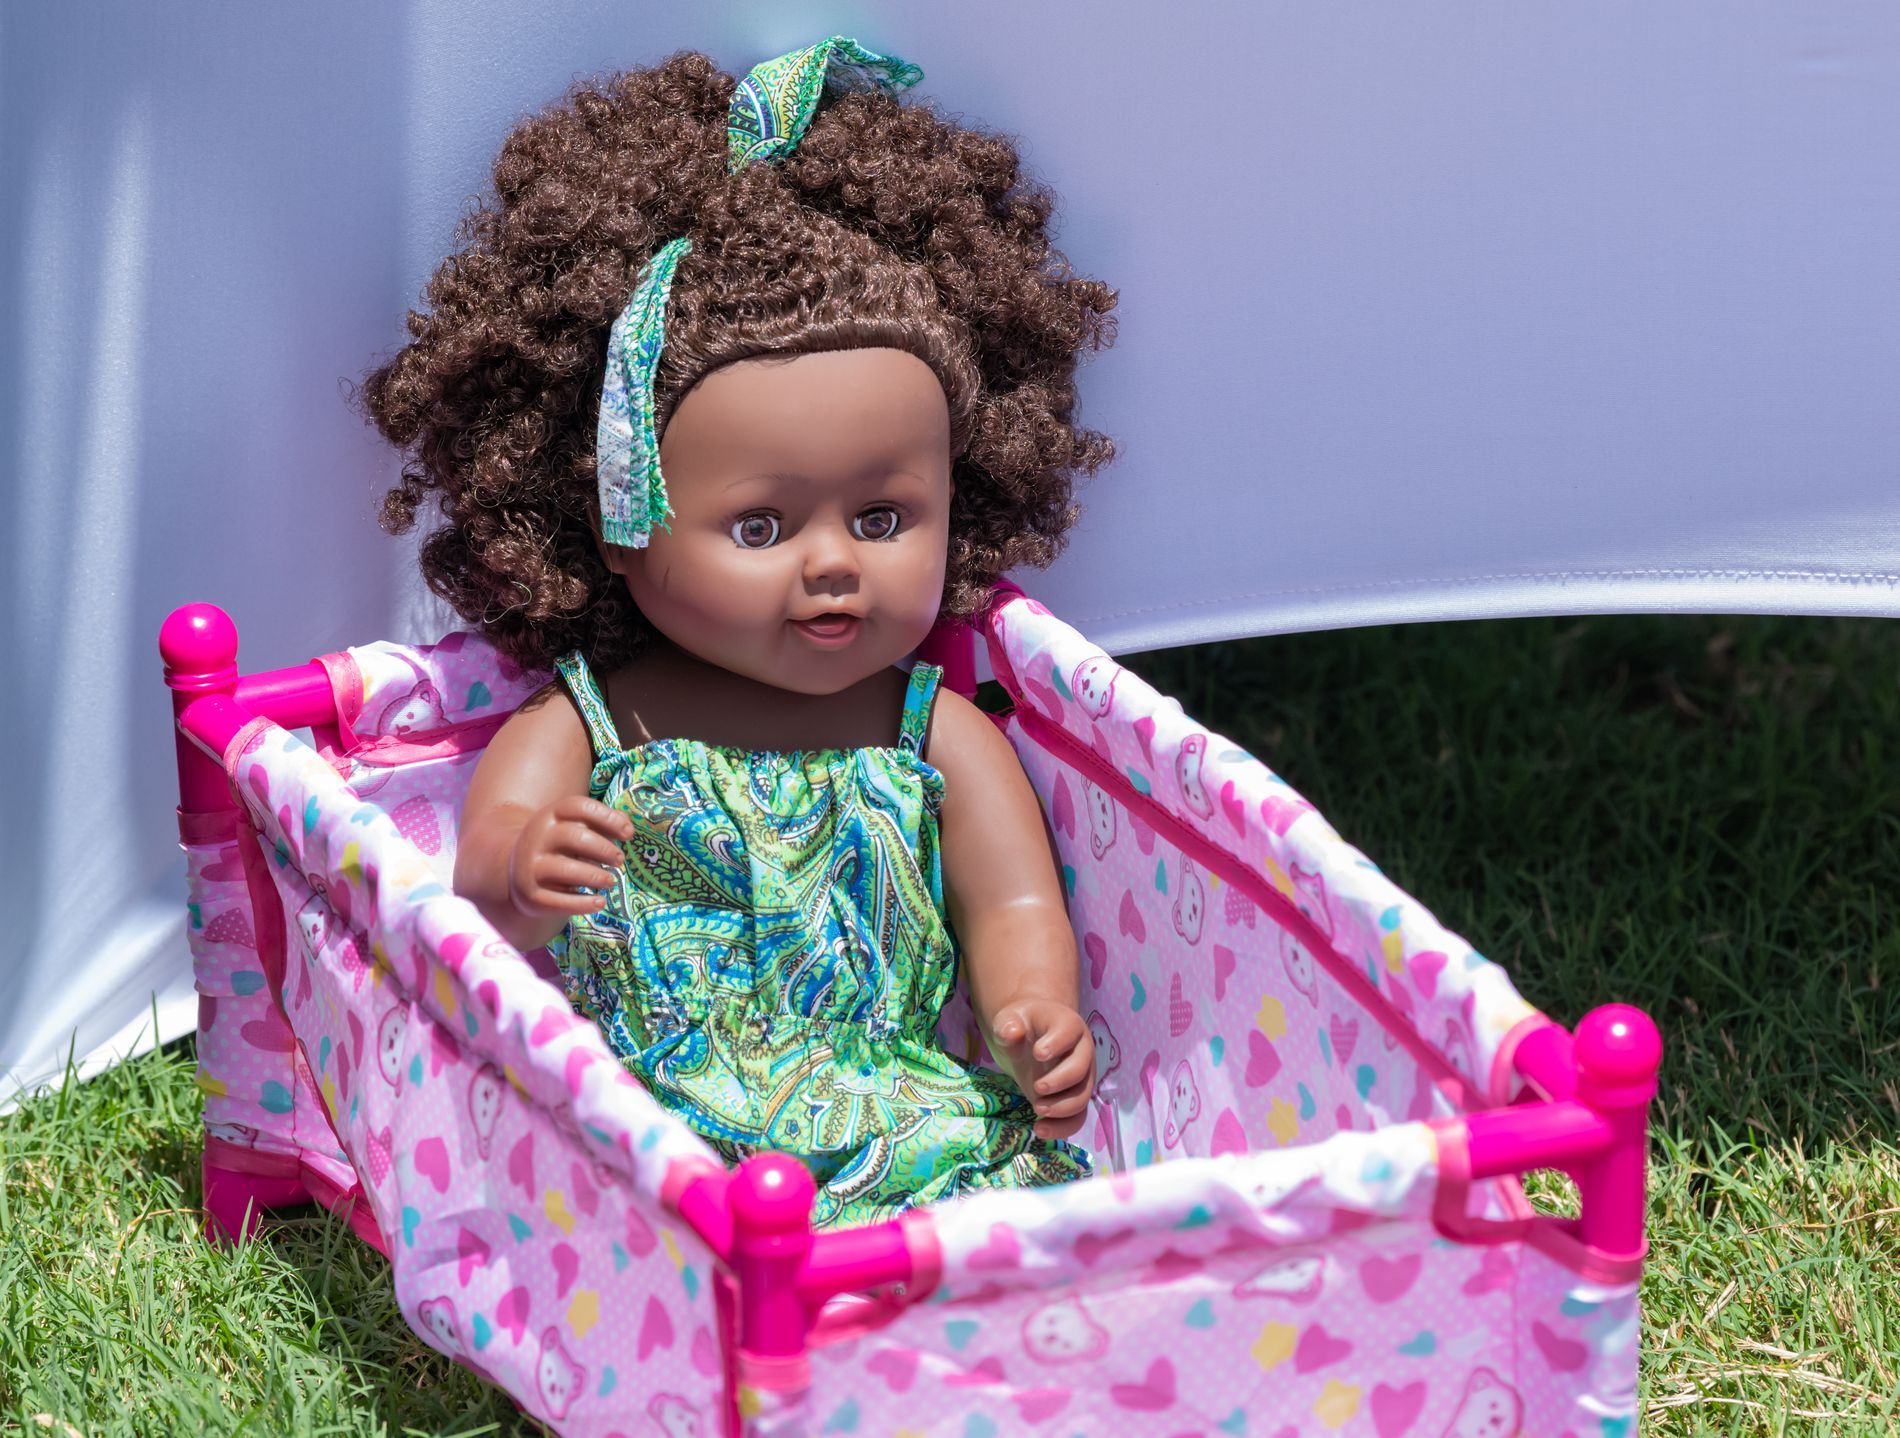
Doll’s Day Out
Curly dark brown hair baby doll is put inside a small, pink toy crib with heart and cartoon character designs. The doll wears a bright green and blue striped dress and matching headband.
Eye-level shot – The camera is positioned at the same height as the doll, giving a direct and engaging perspective. This angle helps emphasize the details of the doll’s face, outfit, and crib while maintaining a balanced background.
Labels: Doll, Toy, Baby, Person, Grass, Plant, Furniture, Bed, Clothing, Hat, Dress, White sheet, Sheet
Camera: NIKON CORPORATION NIKON D850
Lens: 70.0-200.0 mm f/2.8, (164) 70-200mm
Aperture: F5.6
Exposure: 1/1000 sec
ISO: 500
Focal length: 175.0 mm